Pedder Building

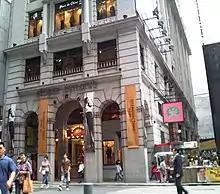
Entrance of Pedder Building (2009)

The Pedder Building is listed as a "Grade II Historic Building" by the Hong Kong Antiquities and Monuments Office (grading awarded in 1981), and was upgraded to Grade I on 10 September 2020.